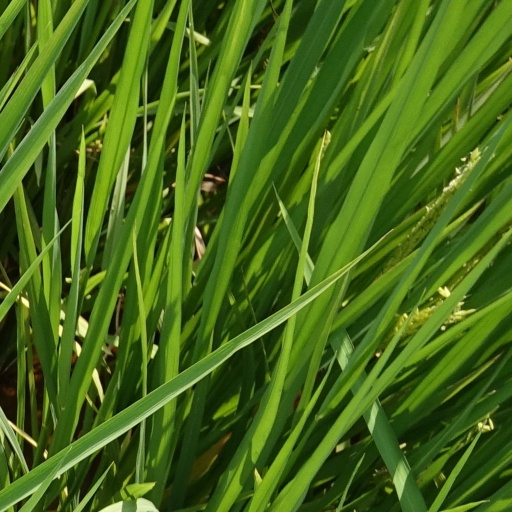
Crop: rice